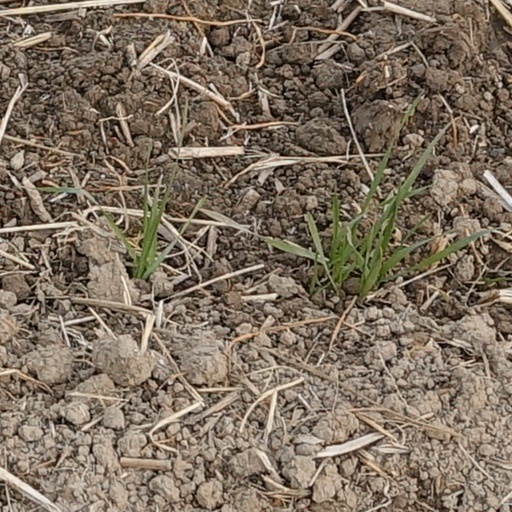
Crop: wheat